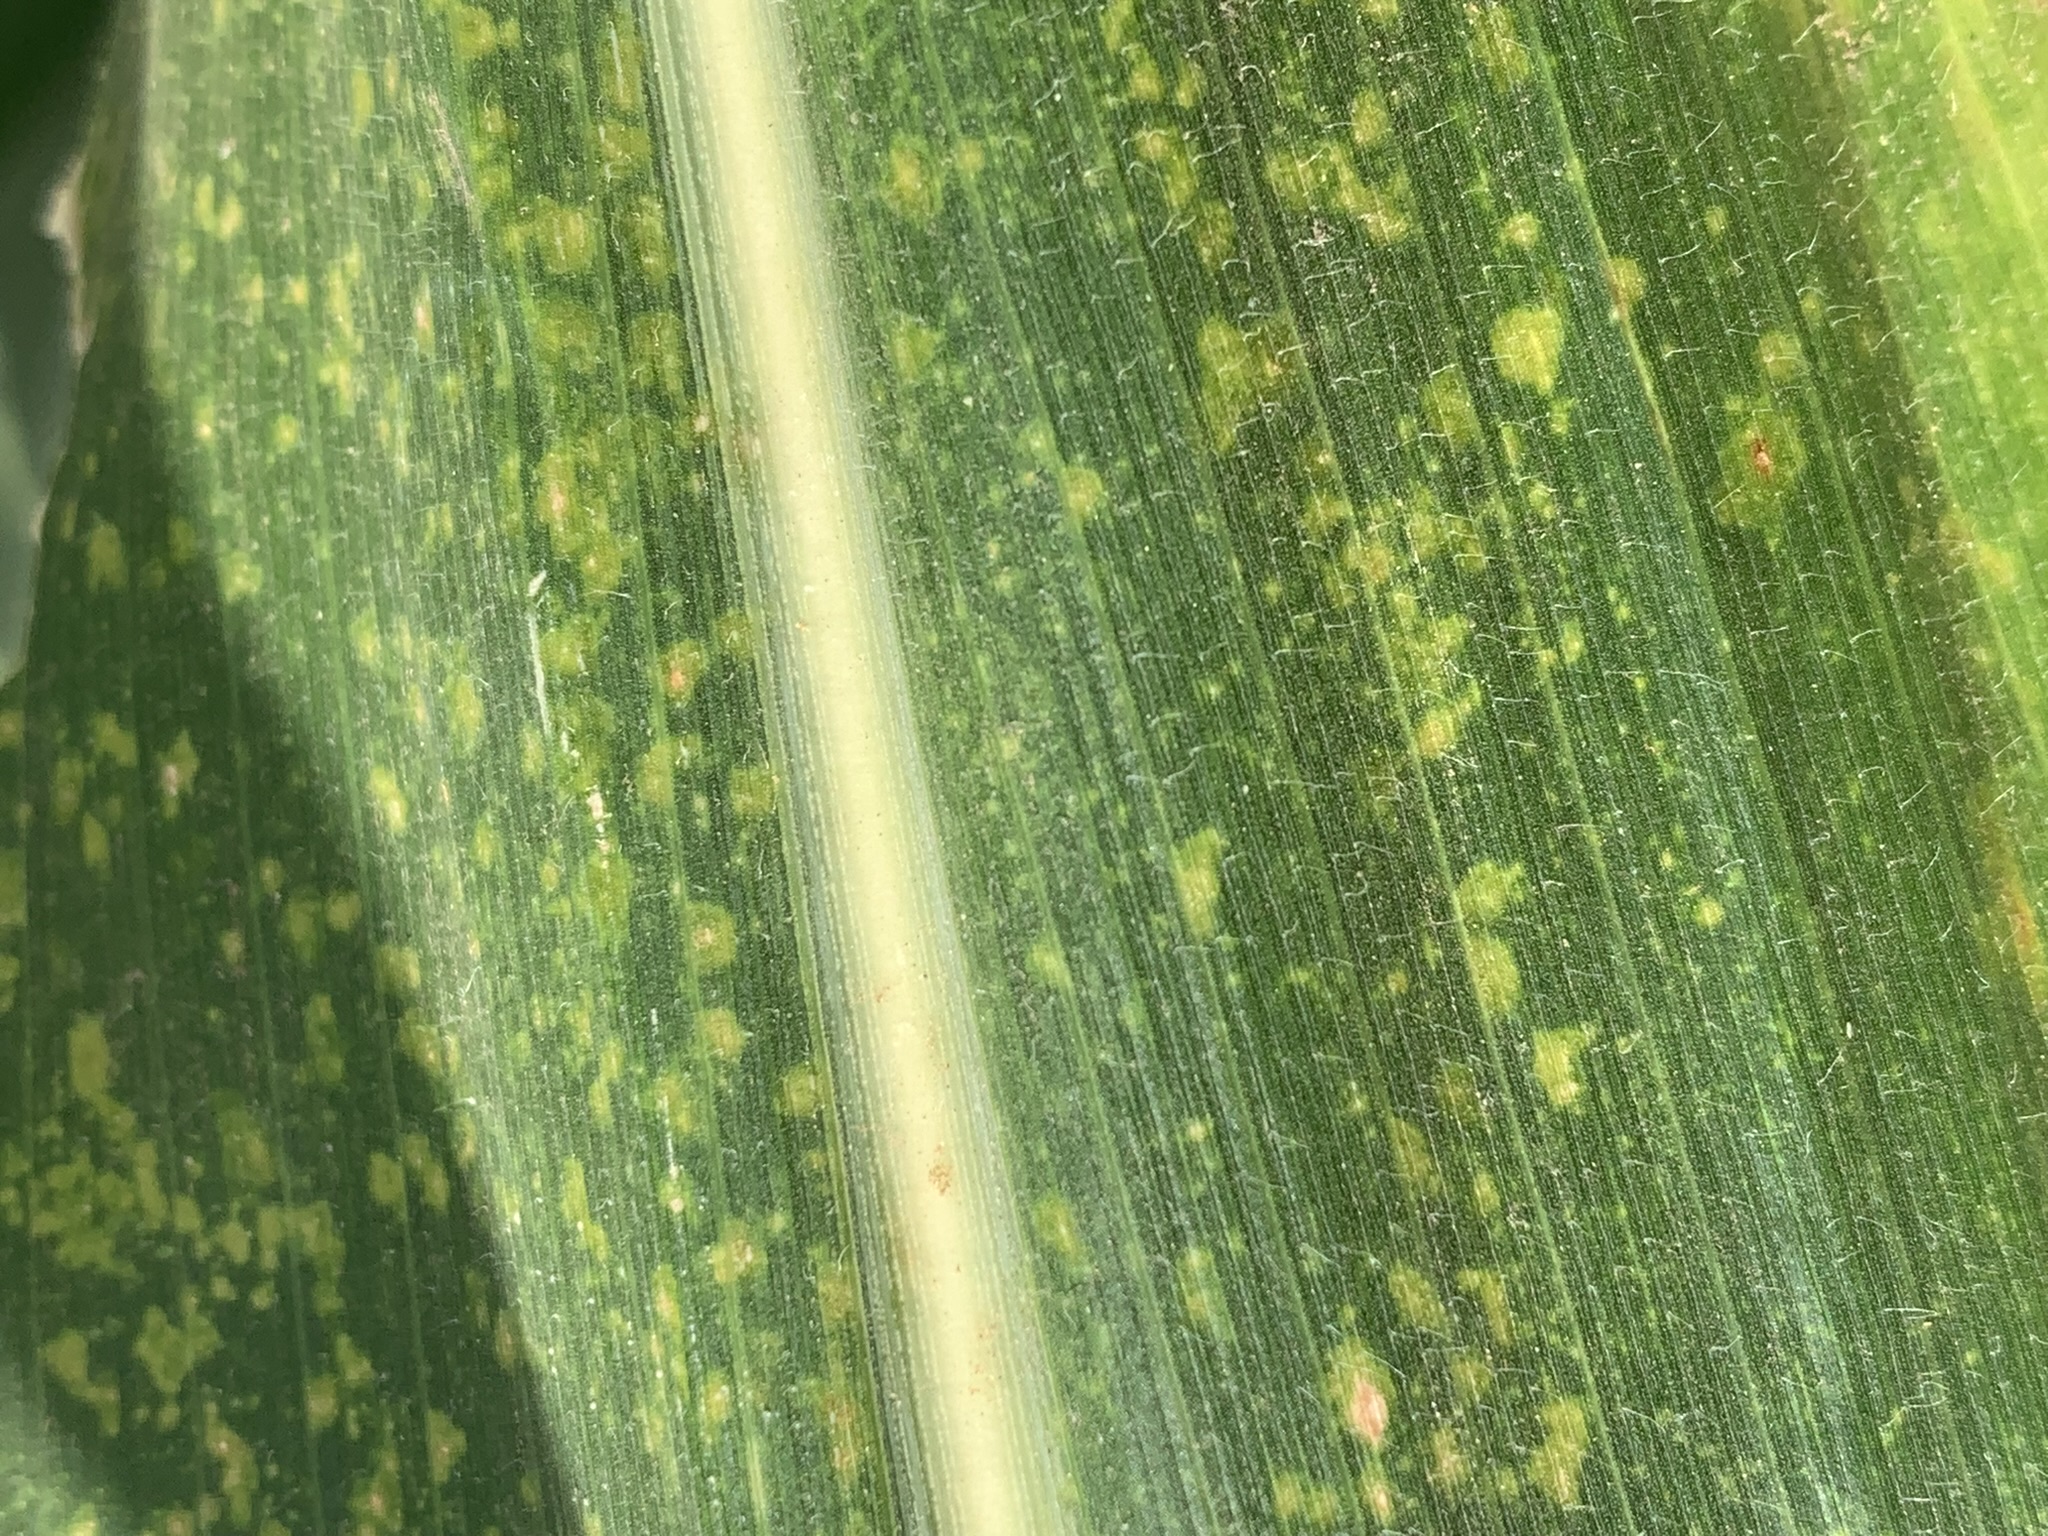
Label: MLN